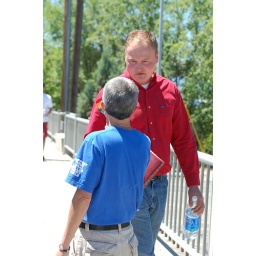
the guy in the red shirt was a bible thumper.